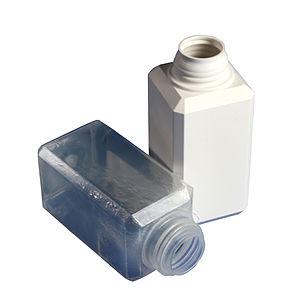
Le terme bioplastique désigne des matériaux de deux types. Il s'agit, d'une part, de matières plastiques bio-sourcées et, d'autre part, de matières plastiques biodégradables, y compris issues de ressources fossiles. Certains bioplastiques présentent les deux caractéristiques, bio-sourcés et biodégradables.